Lubao

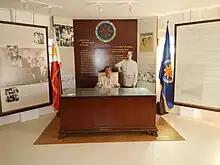
Diosdado Macapagal Museum

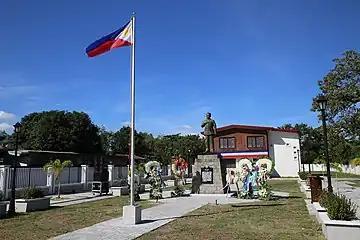
Jose B. Lingad Park and Museum

The municipal government is divided into three branches: executive, legislative and judiciary. The executive branch is composed of the mayor and the barangay captains. The legislative branch is composed of the Sangguniang Bayan (town assembly), Sangguniang Barangay (barangay council), and the Sangguniang Kabataan for the youth sector.